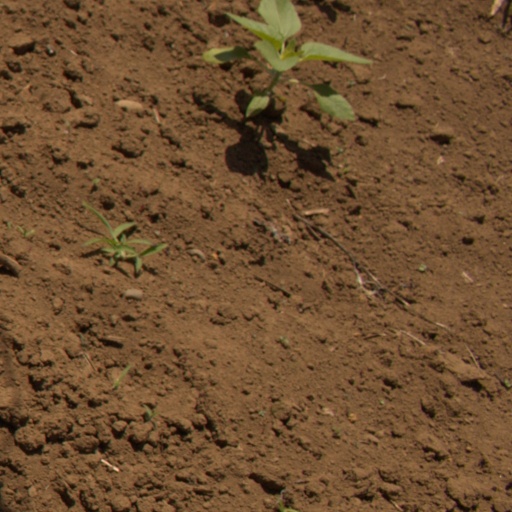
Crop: Jerusalem artichoke